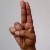
The image shows a hand gesture representing the letter 'U' in Indian Sign Language.